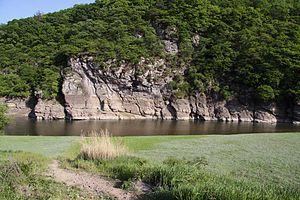
L'art coréen recouvre l'ensemble des arts pratiqués sur le territoire de la Corée depuis la Préhistoire, et à l'époque contemporaine cela concerne aussi l'importante diaspora coréenne, résidant plus ou moins temporairement hors de Corée.
Les pétroglyphes d'Ulsan sont des gravures rupestres situées au bord de la rivière Daegok près d’Ulsan à l’extrémité sud-est de la Corée du Sud. Depuis janvier 2010, ce site fait partie de la liste indicative du patrimoine mondial de l’UNESCO. Il comprend deux groupes de pétroglyphes, ceux de Bangudae et ceux de Cheonjeon-ri.